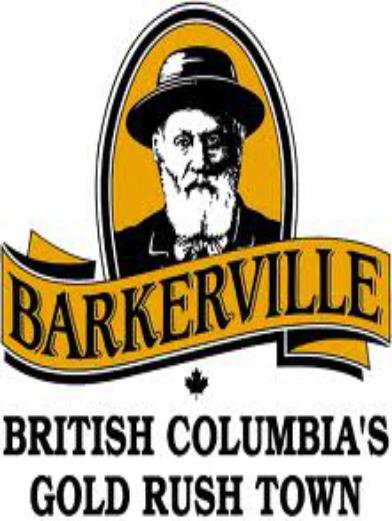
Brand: Barkerville
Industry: Others